Arminisaurus

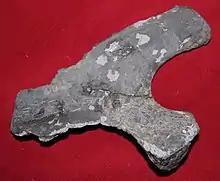
Right scapula of "Arminisaurus schuberti"

"Arminisaurus schuberti" was described in 2018 by Sven Sachs and Benjamin Kear. The generic name "Arminisaurus" refers to Arminius, chieftain of the Cherusci tribe who defeated three Roman legions in the Battle of the Teutoburg Forest in 9 AD and is a homage to the region where the specimen was found. The species name "schuberti" honours Siegfried Schubert for his contributions (including numerous scientific publications), enhancing the knowledge of the geology of the Bielefeld region.